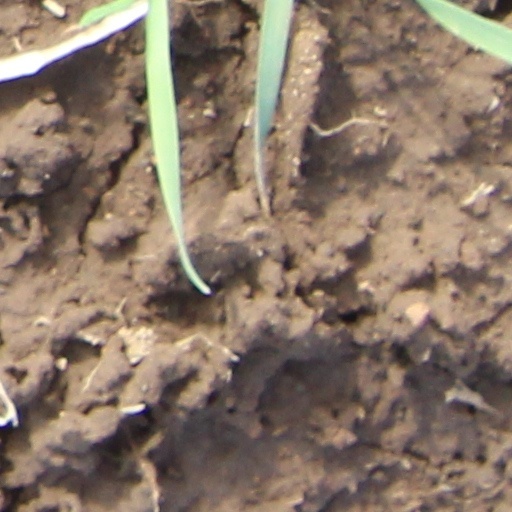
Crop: wheat